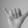
ASL letter: Y